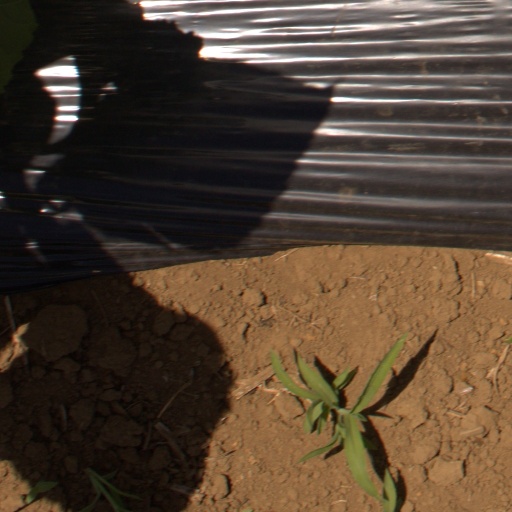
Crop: Jerusalem artichoke